Ethan Allen School

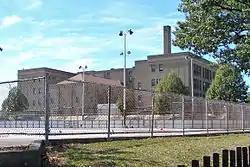
Ethan Allen School, September 2010

Ethan Allen School is a K–8 school which is located in the Mayfair neighborhood of Philadelphia, Pennsylvania. It is part of the School District of Philadelphia.